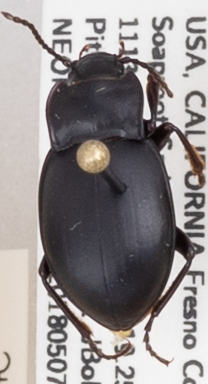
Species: Metrius contractus
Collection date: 2018-05-07
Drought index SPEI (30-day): -0.176
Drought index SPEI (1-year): -0.288
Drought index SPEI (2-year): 0.8